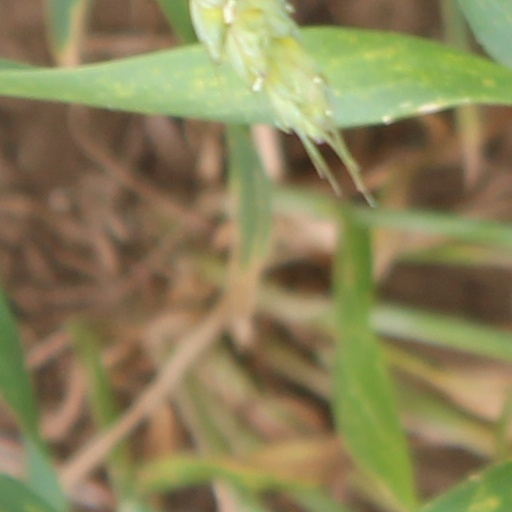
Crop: wheat